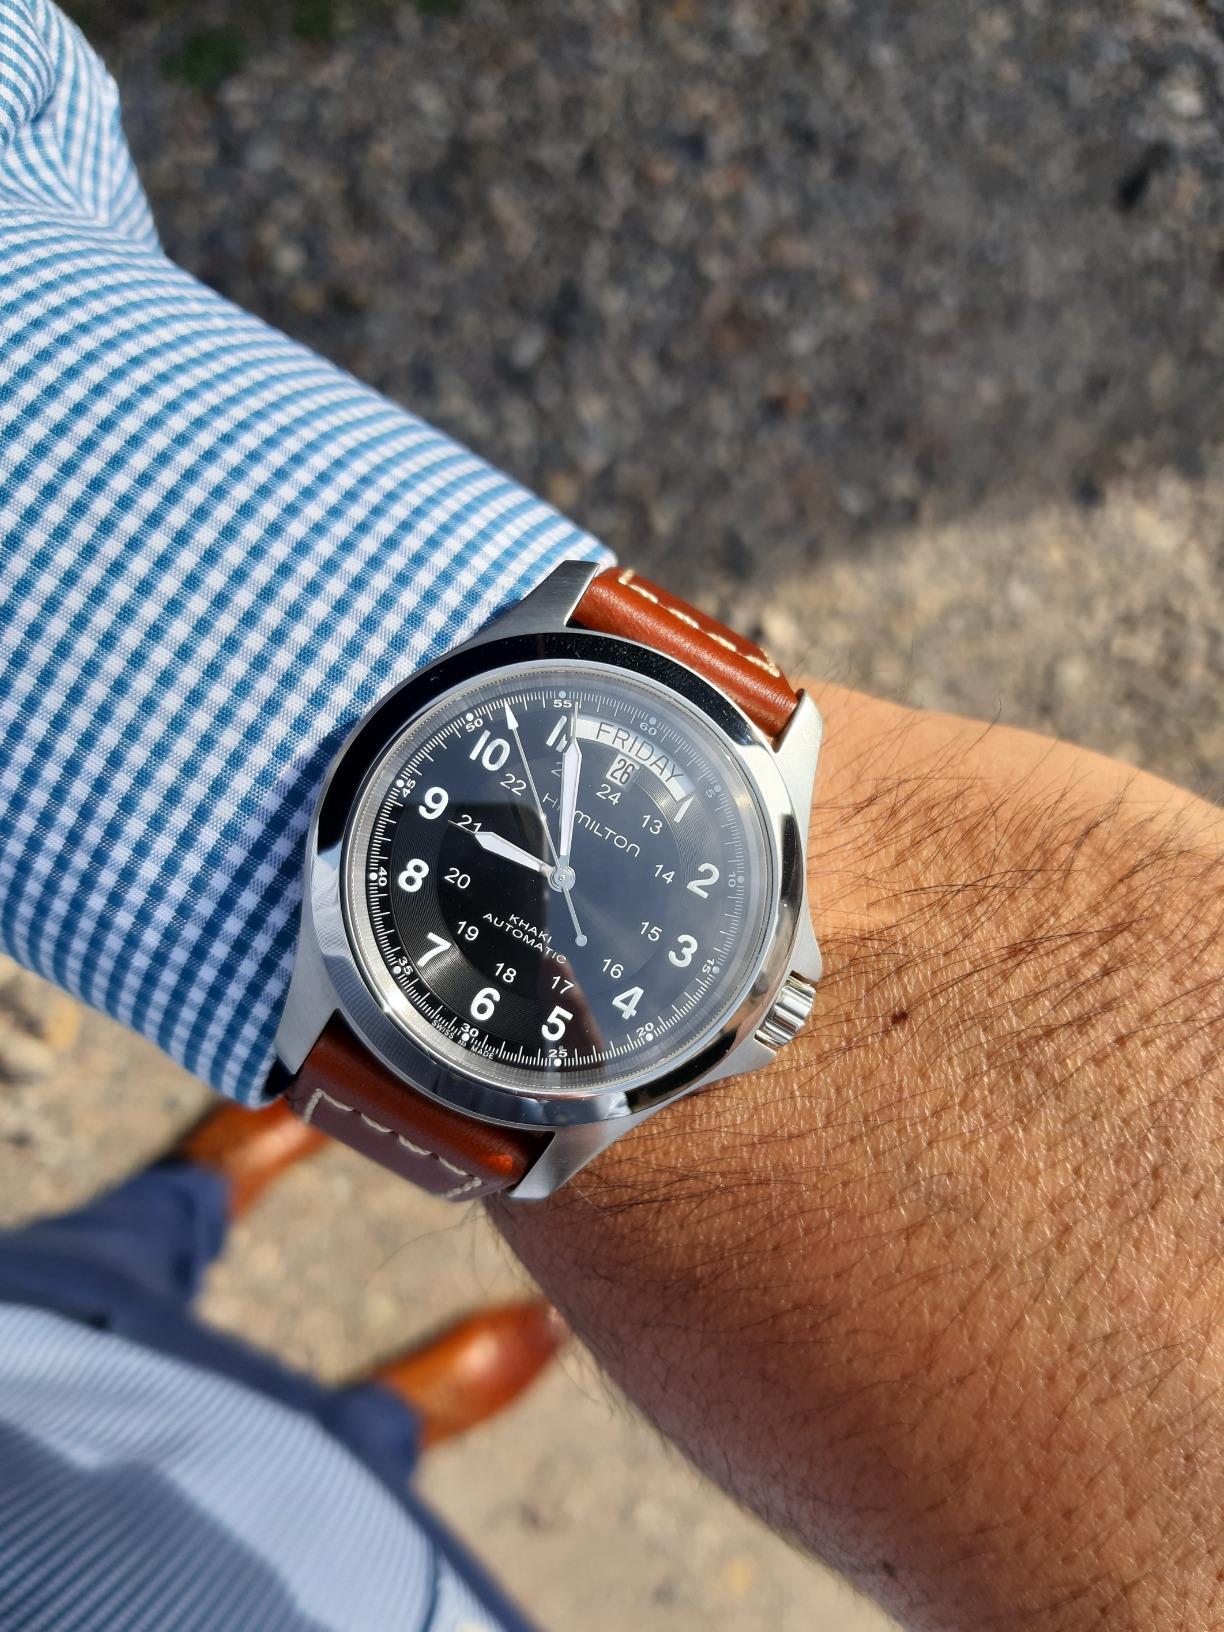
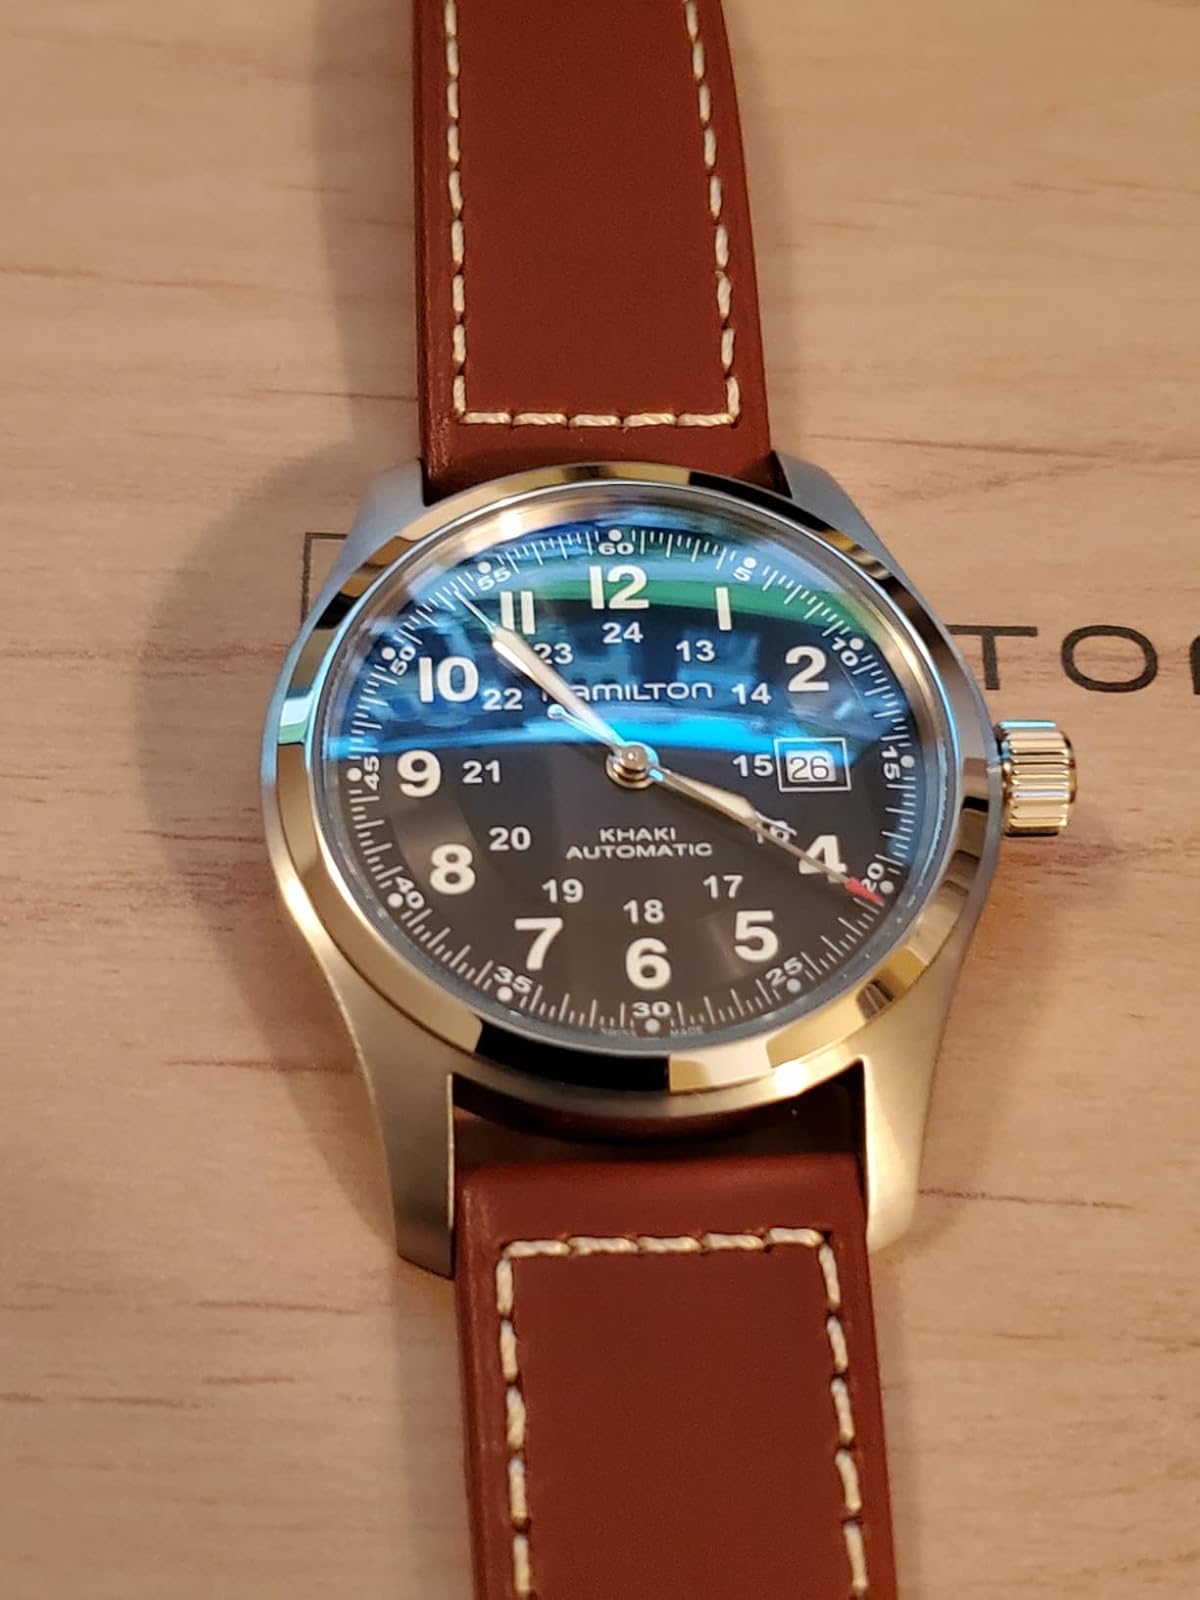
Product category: accessories_watch
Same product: no